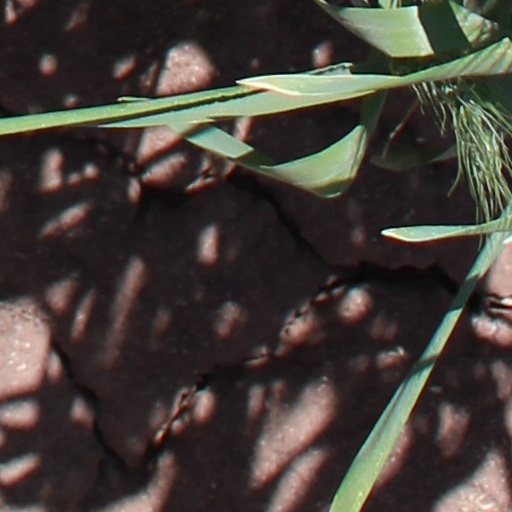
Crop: wheat